Fokker C.X

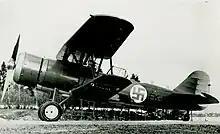
Finnish C.X

During the German attack on the Netherlands in May 1940, the C.Xs served in their intended role as scouts and light bombers. The tactic of "hugging the ground" allowed the C.Xs to achieve some success. Two C.Xs and their crews escaped to France after the Dutch surrender.